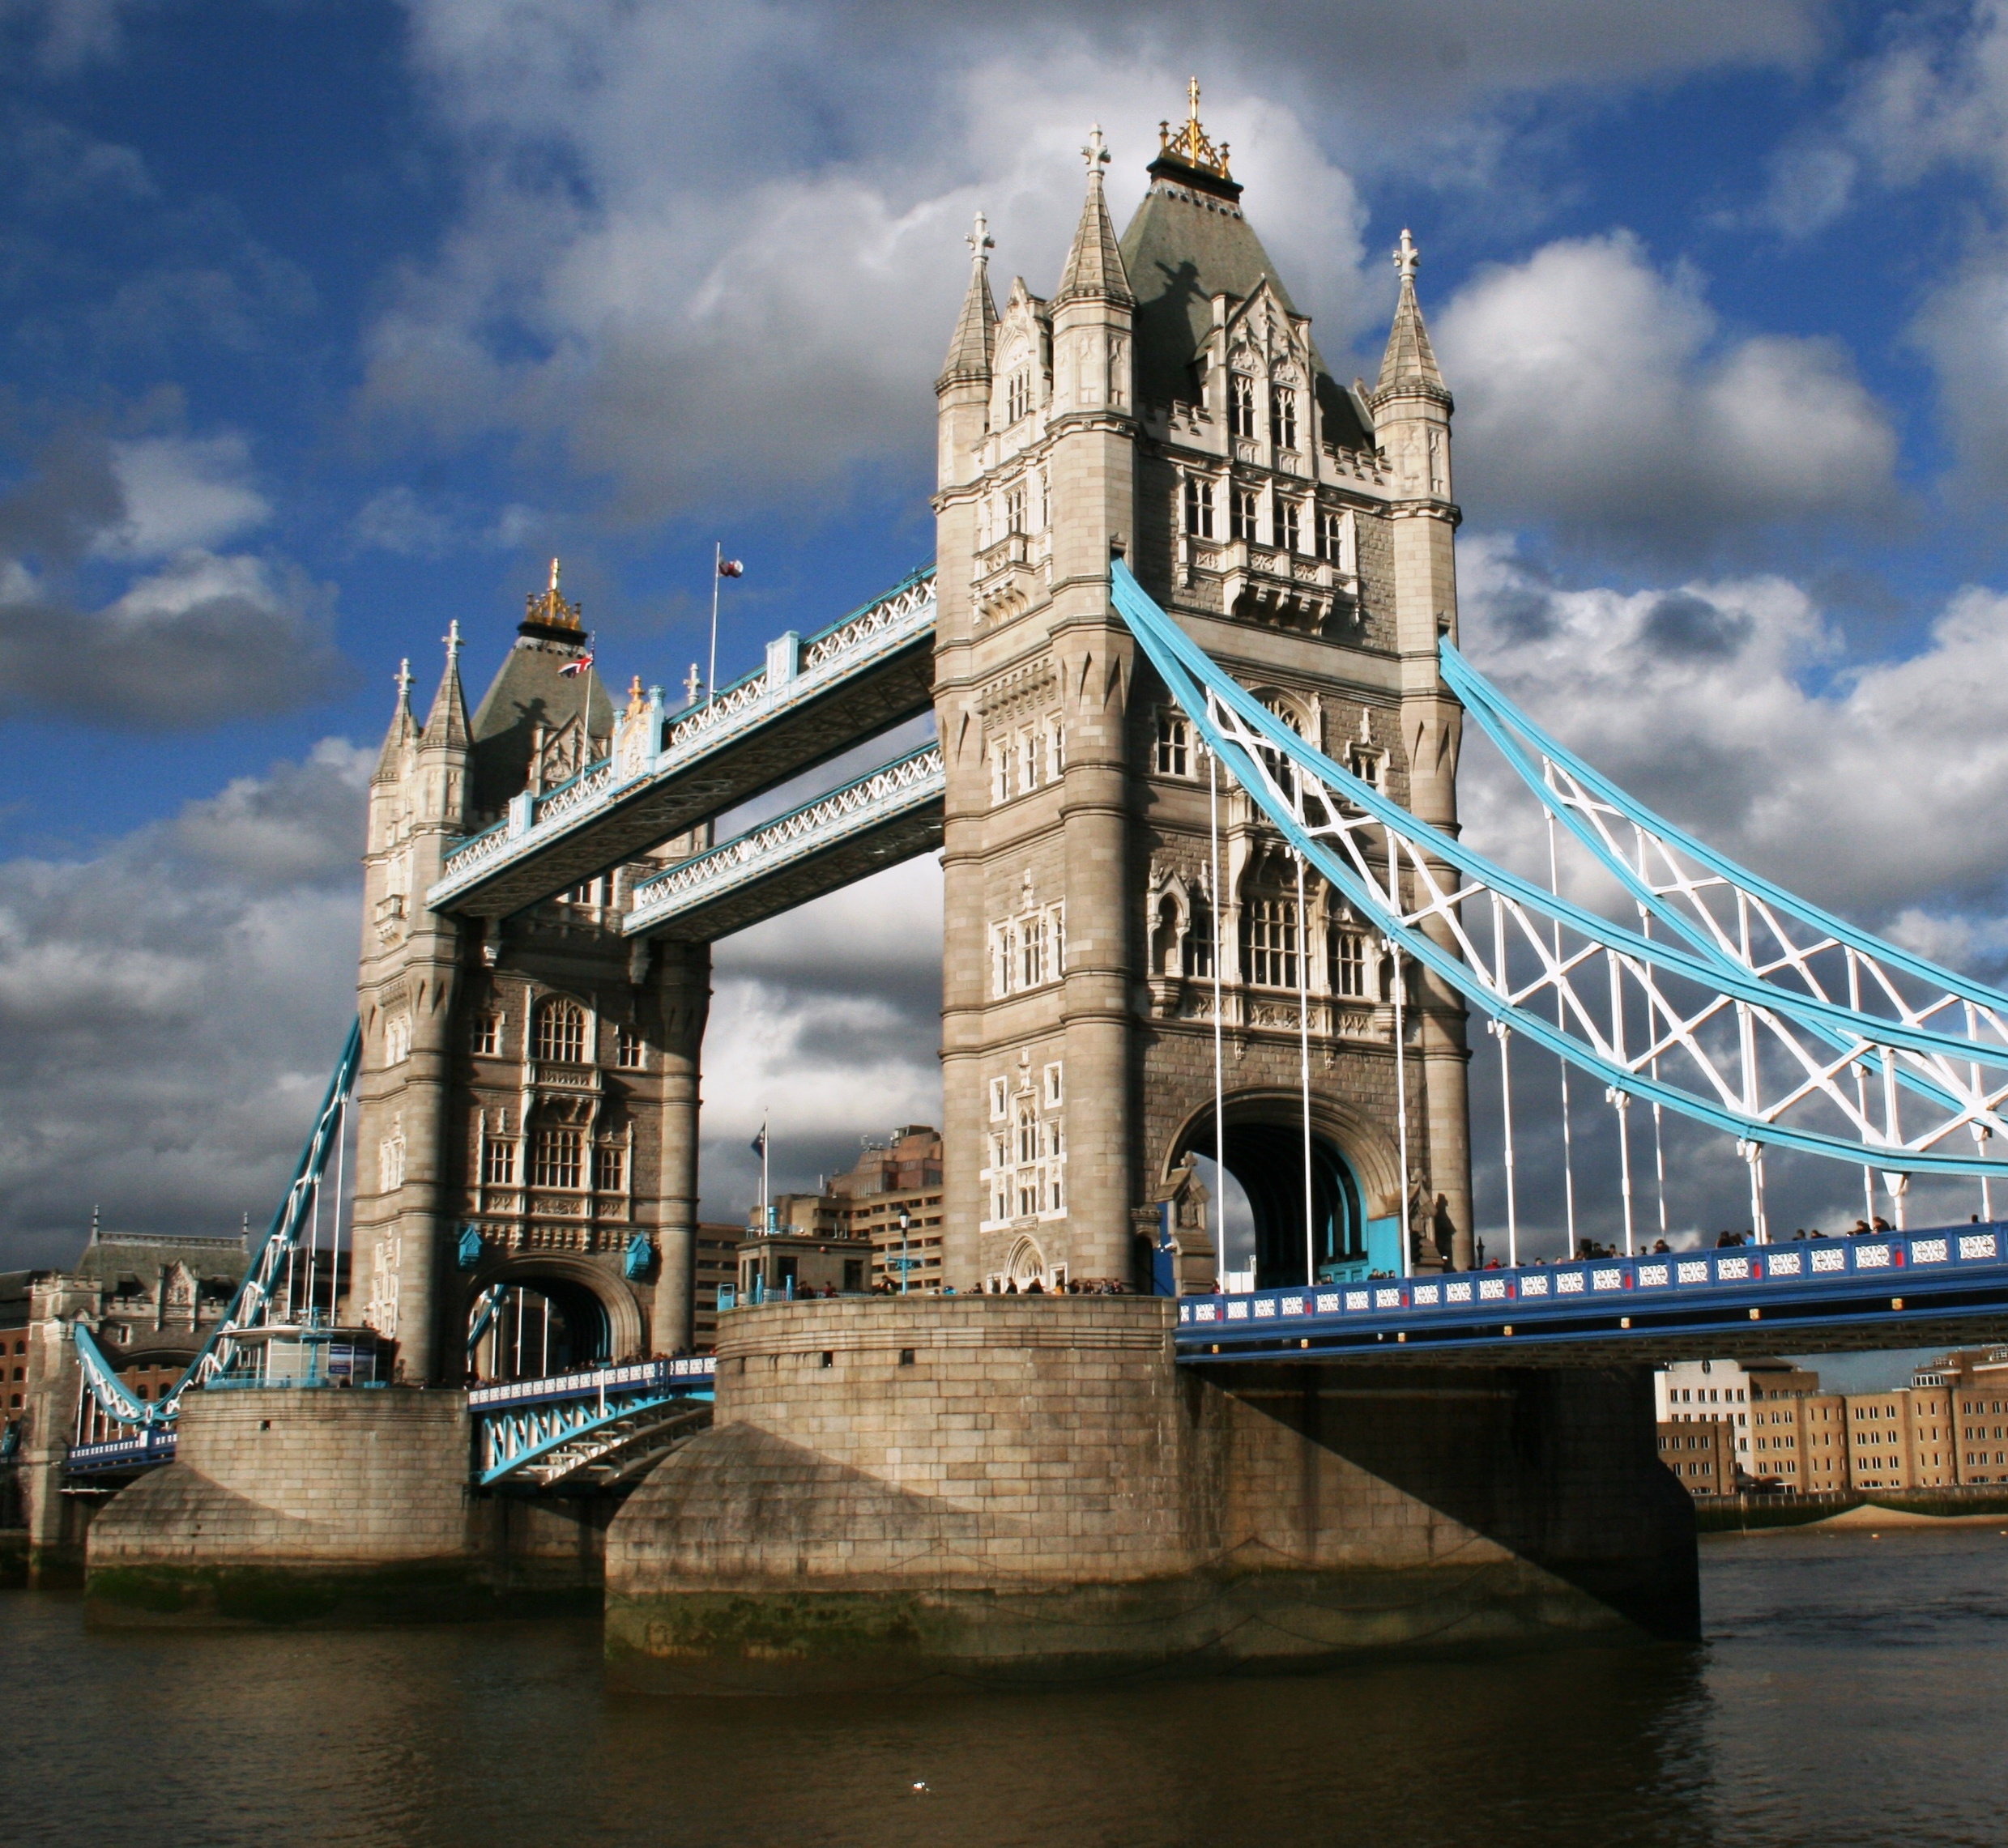
water, architecture, bridge, river, cityscape, reflection, tower, landmark, tourism, tower bridge, waterway, england, london, urban area